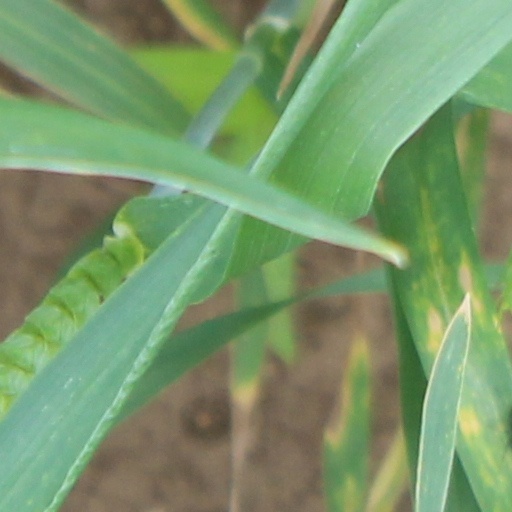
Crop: wheat